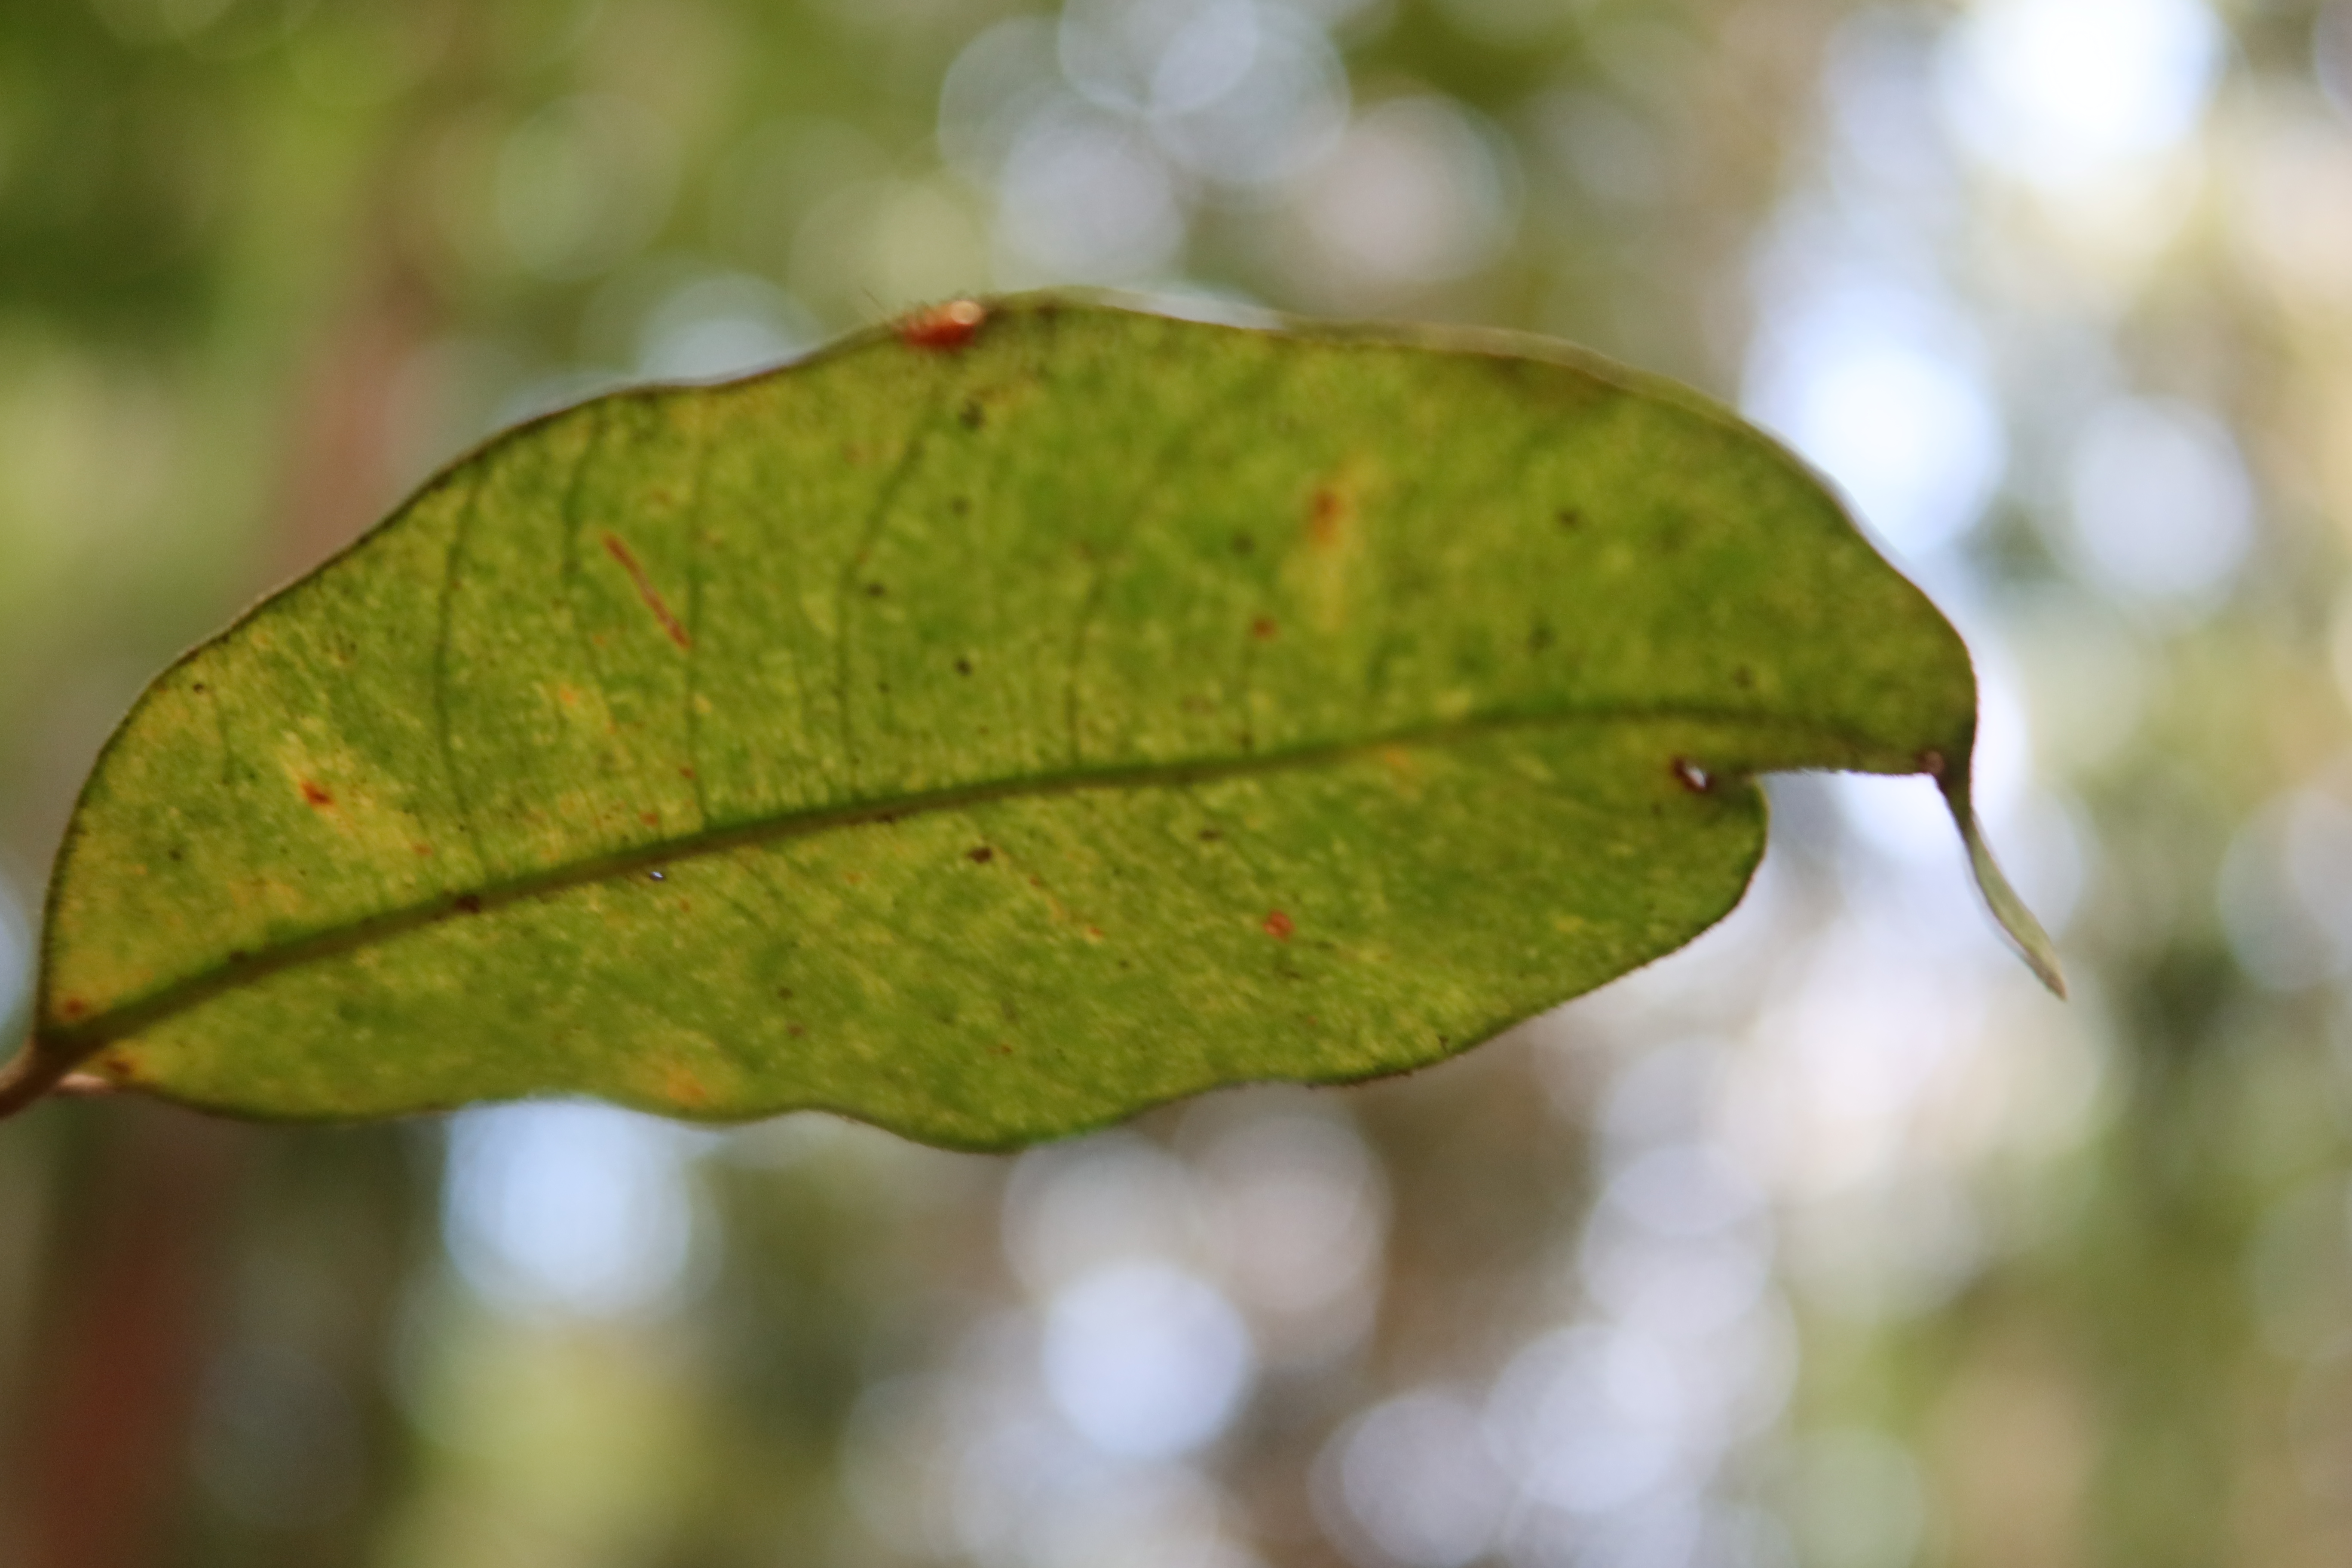
Label: Black spots